Zaurbek Sidakov

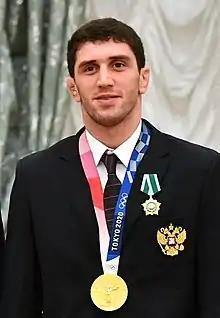
Sidakov in 2021

Zaurbek Kazbekovich Sidakov (born 14 March 1996) is a Russian freestyle wrestler, who competes at 74 kilograms. Sidakov is the 2020 Olympic champion in the 74 kg and a three-time World Champion, claiming his titles in 2018 and 2019 and 2023.